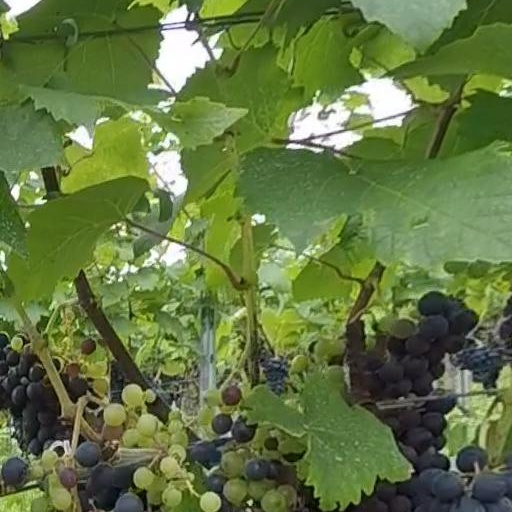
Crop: grape